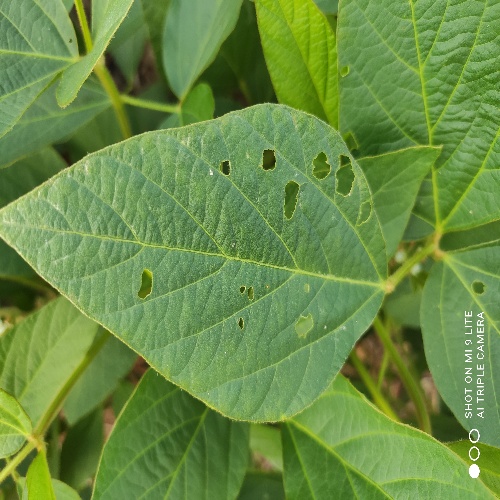
Label: Caterpillar